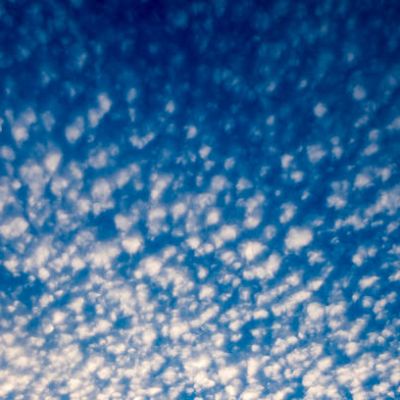
Cloud type: Altocumulus (Ac)